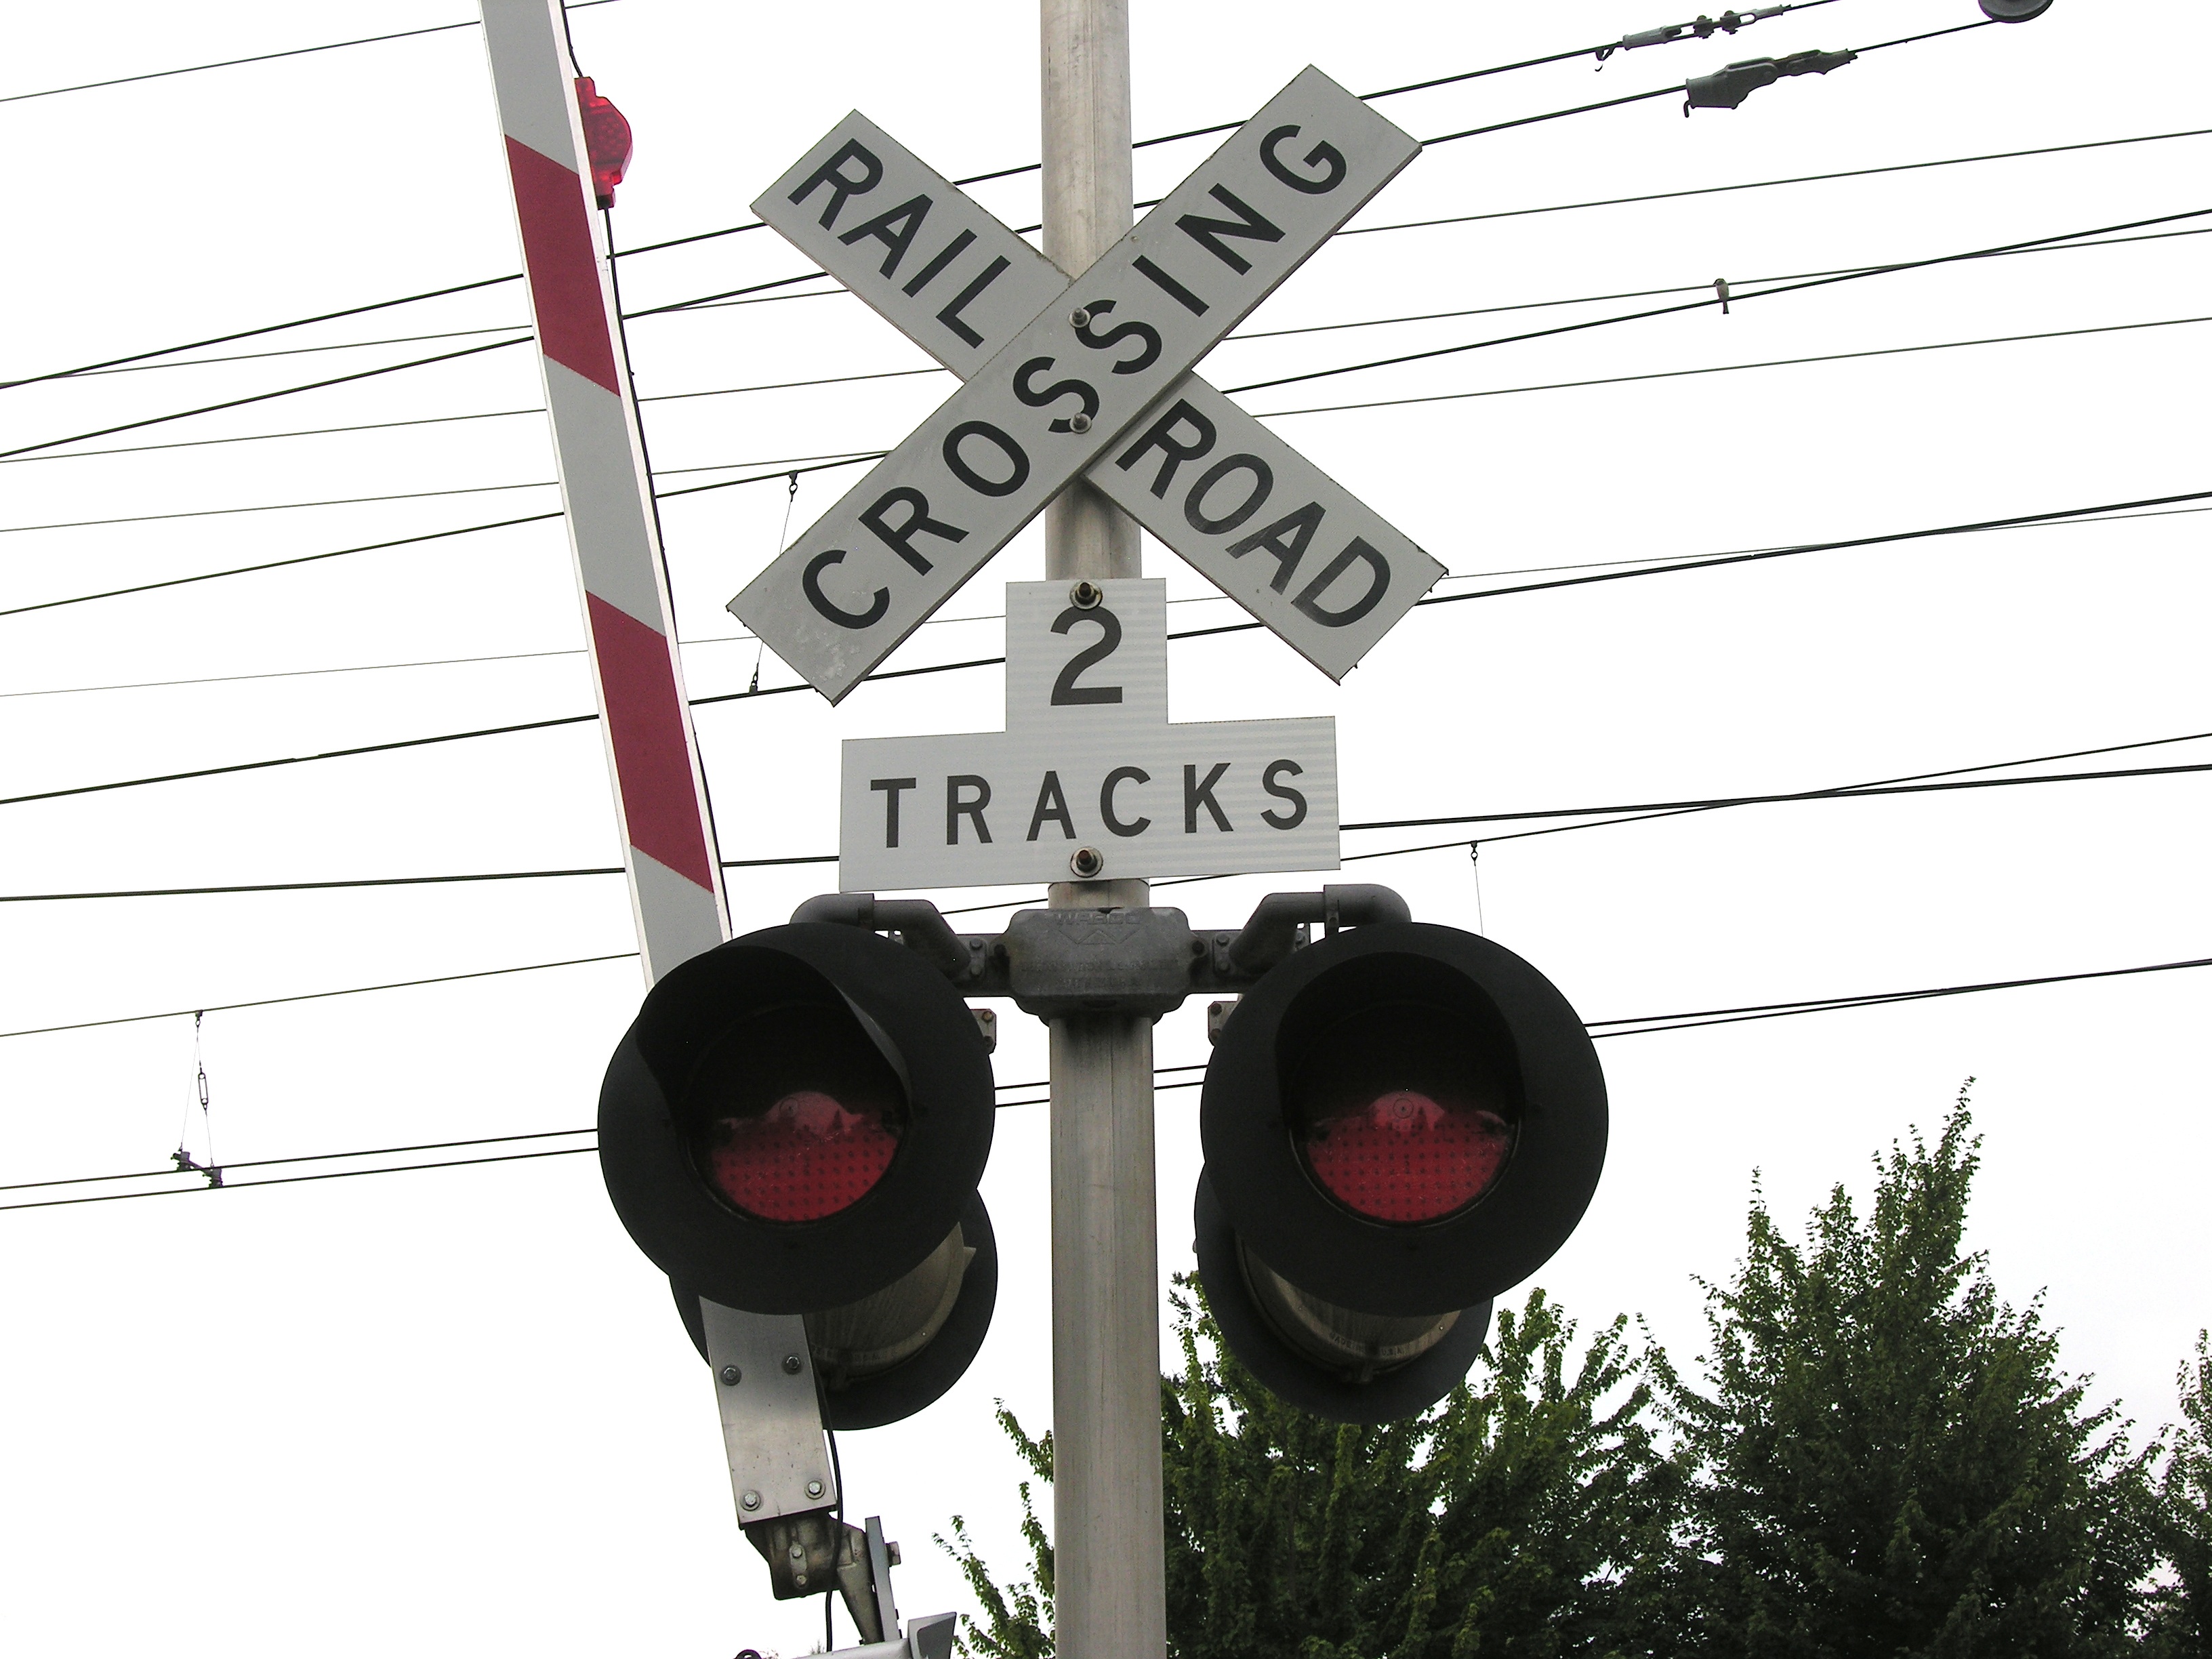
sign, mast, street light, signage, lighting, decor, traffic light, light fixture, railroad crossing sign, railroad sign, signaling device